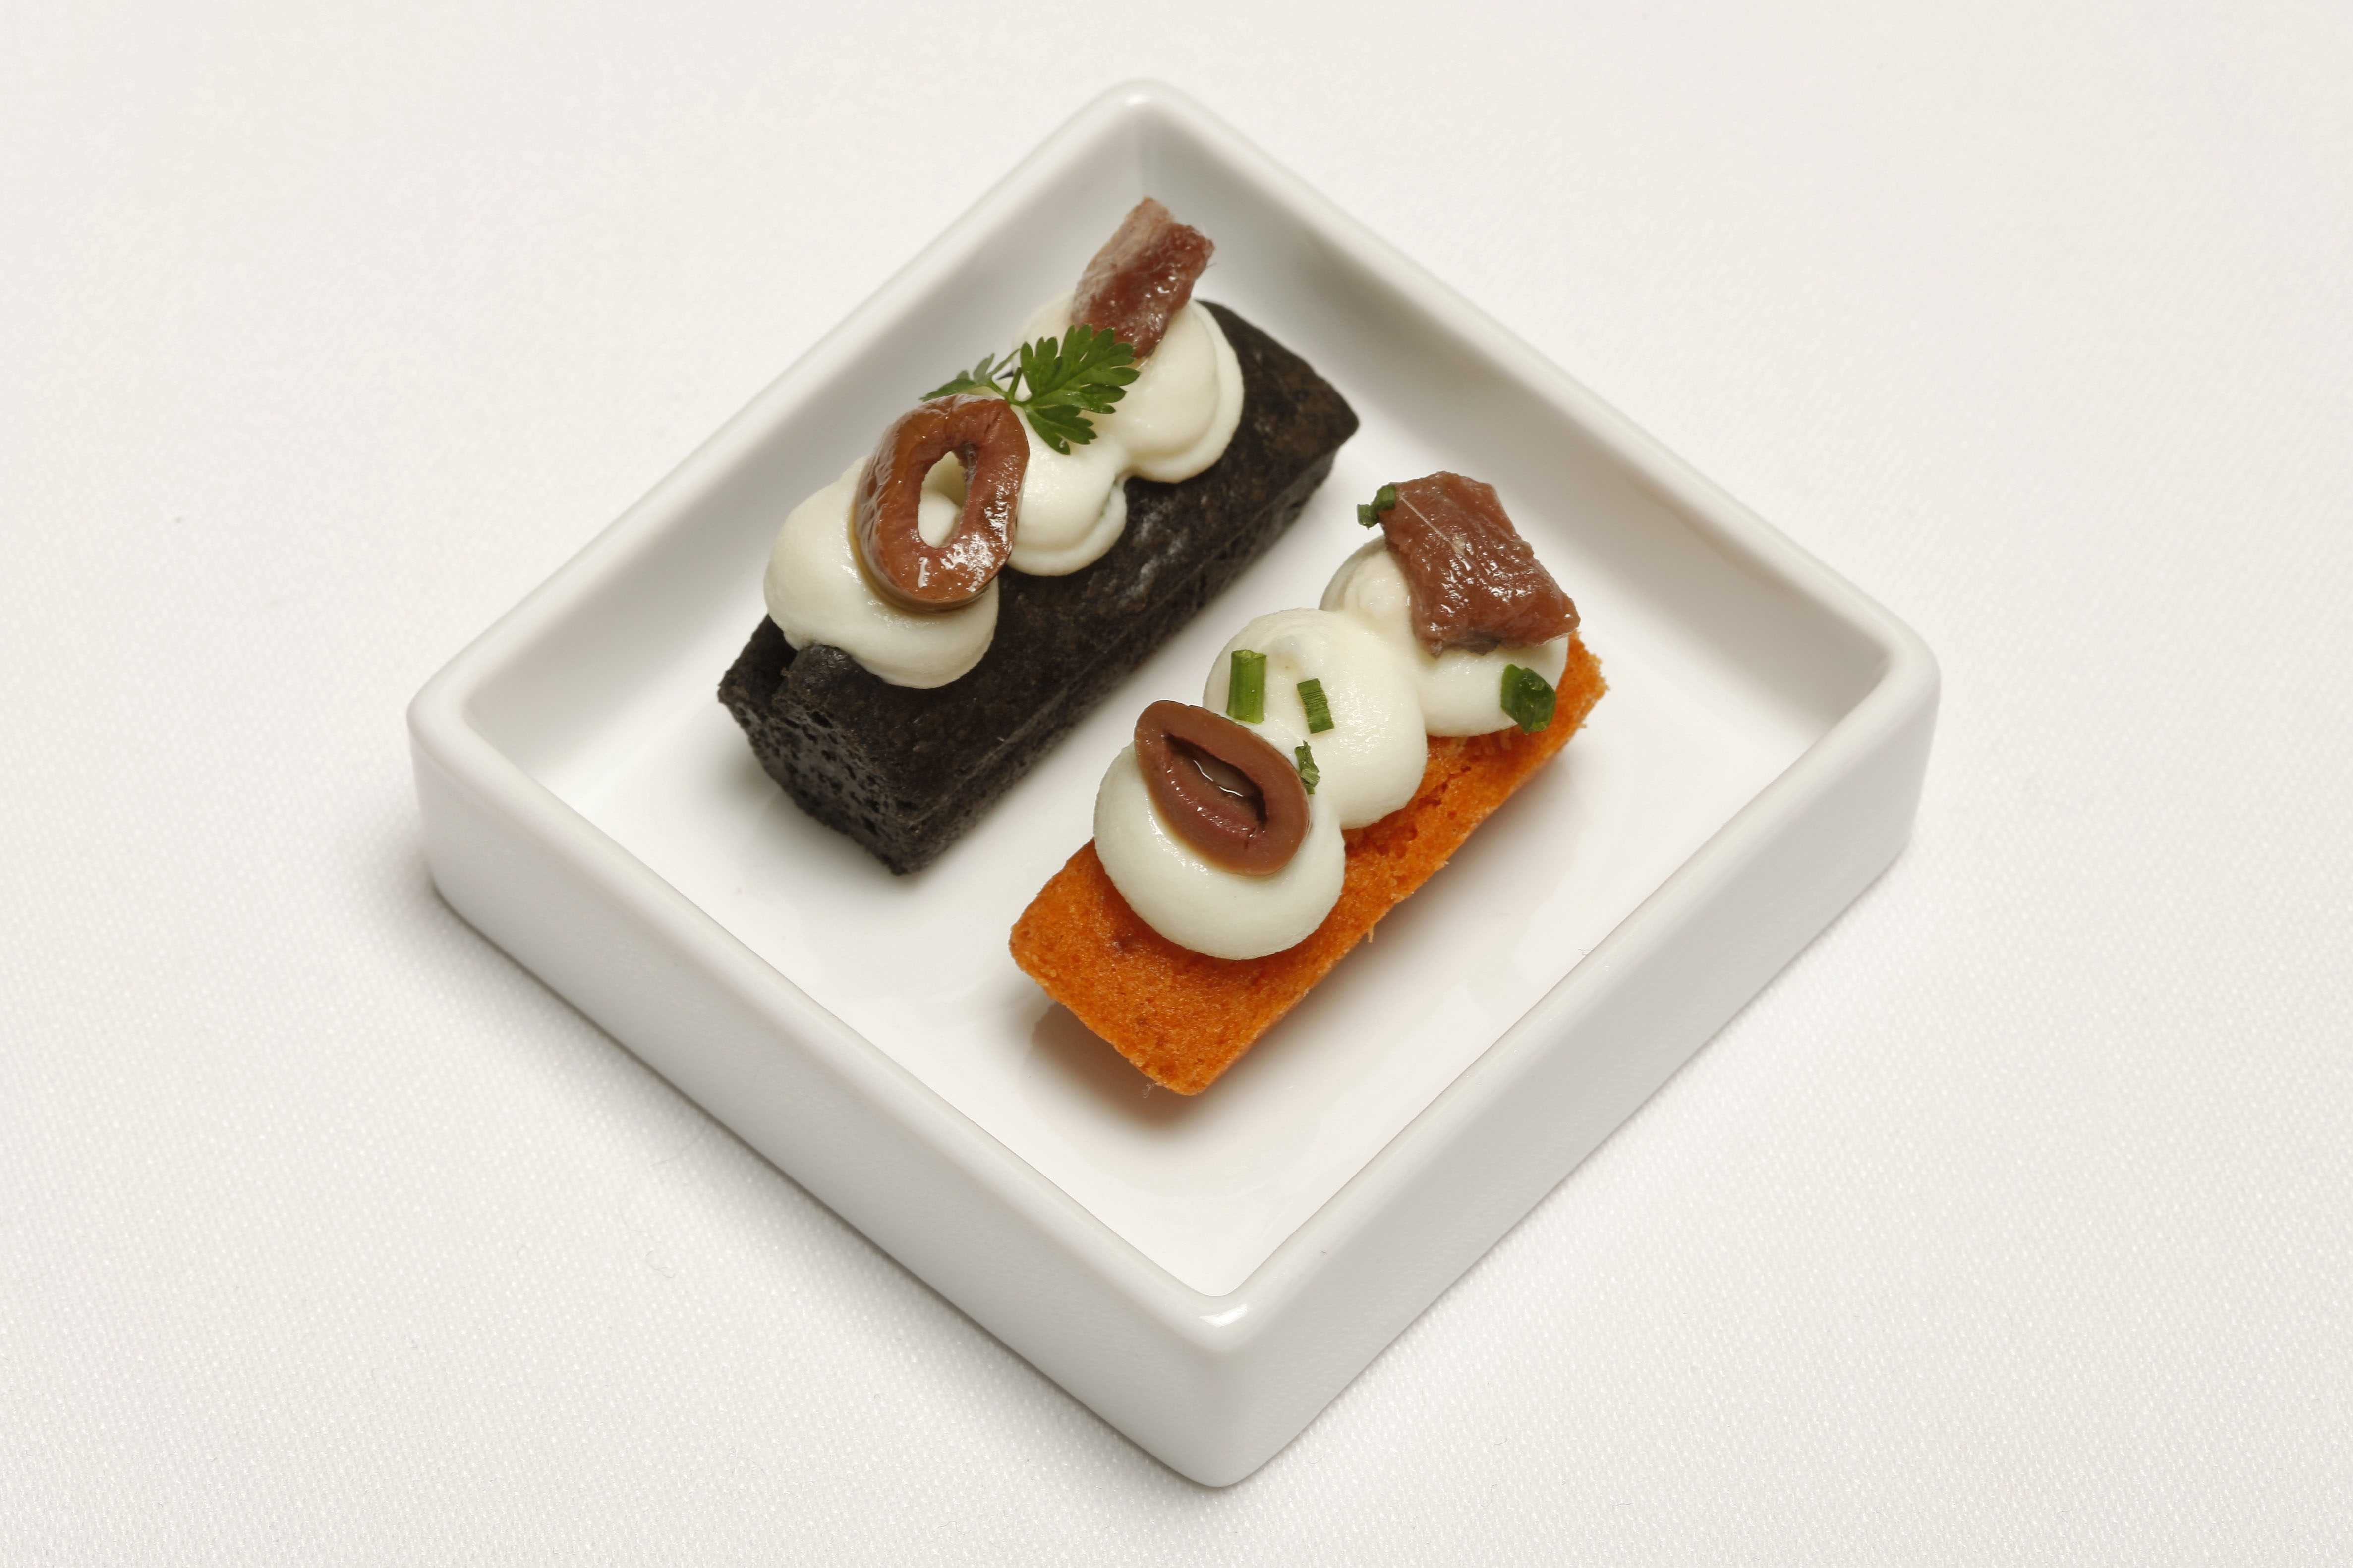
restaurant, dish, food, produce, cuisine, asian food, sushi, aperitif, california roll